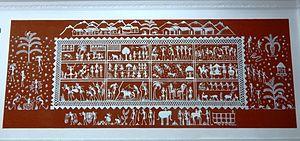
La peinture tribale en Inde est la peinture des tribus adivasis de l'Inde.
La tribu Saura est une tribu de langue austro-asiatique vivant dans l'Orissa et comptant 535 000 personnes en 2011. Les Saura sont des grands marcheurs, grimpeurs et chasseurs. Leurs peintures ont une certaine ressemblance avec celles des Warli.